Adisak Kraisorn

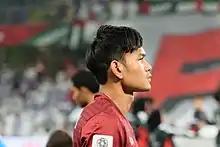
Adisak with Thailand at the 2019 AFC Asian Cup

Adisak Kraisorn (born 1 February 1991) is a Thai professional footballer who plays as a striker for Thai League 2 club Chonburi.